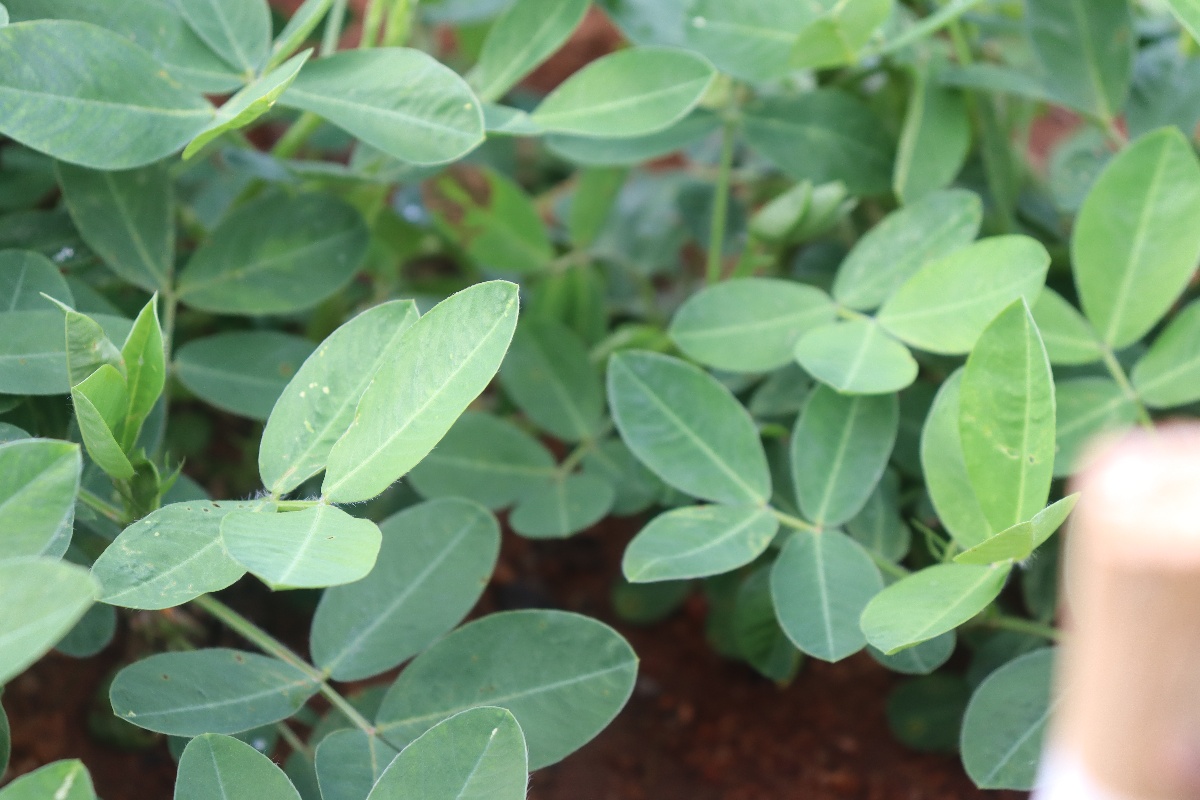
Label: healthy leaf